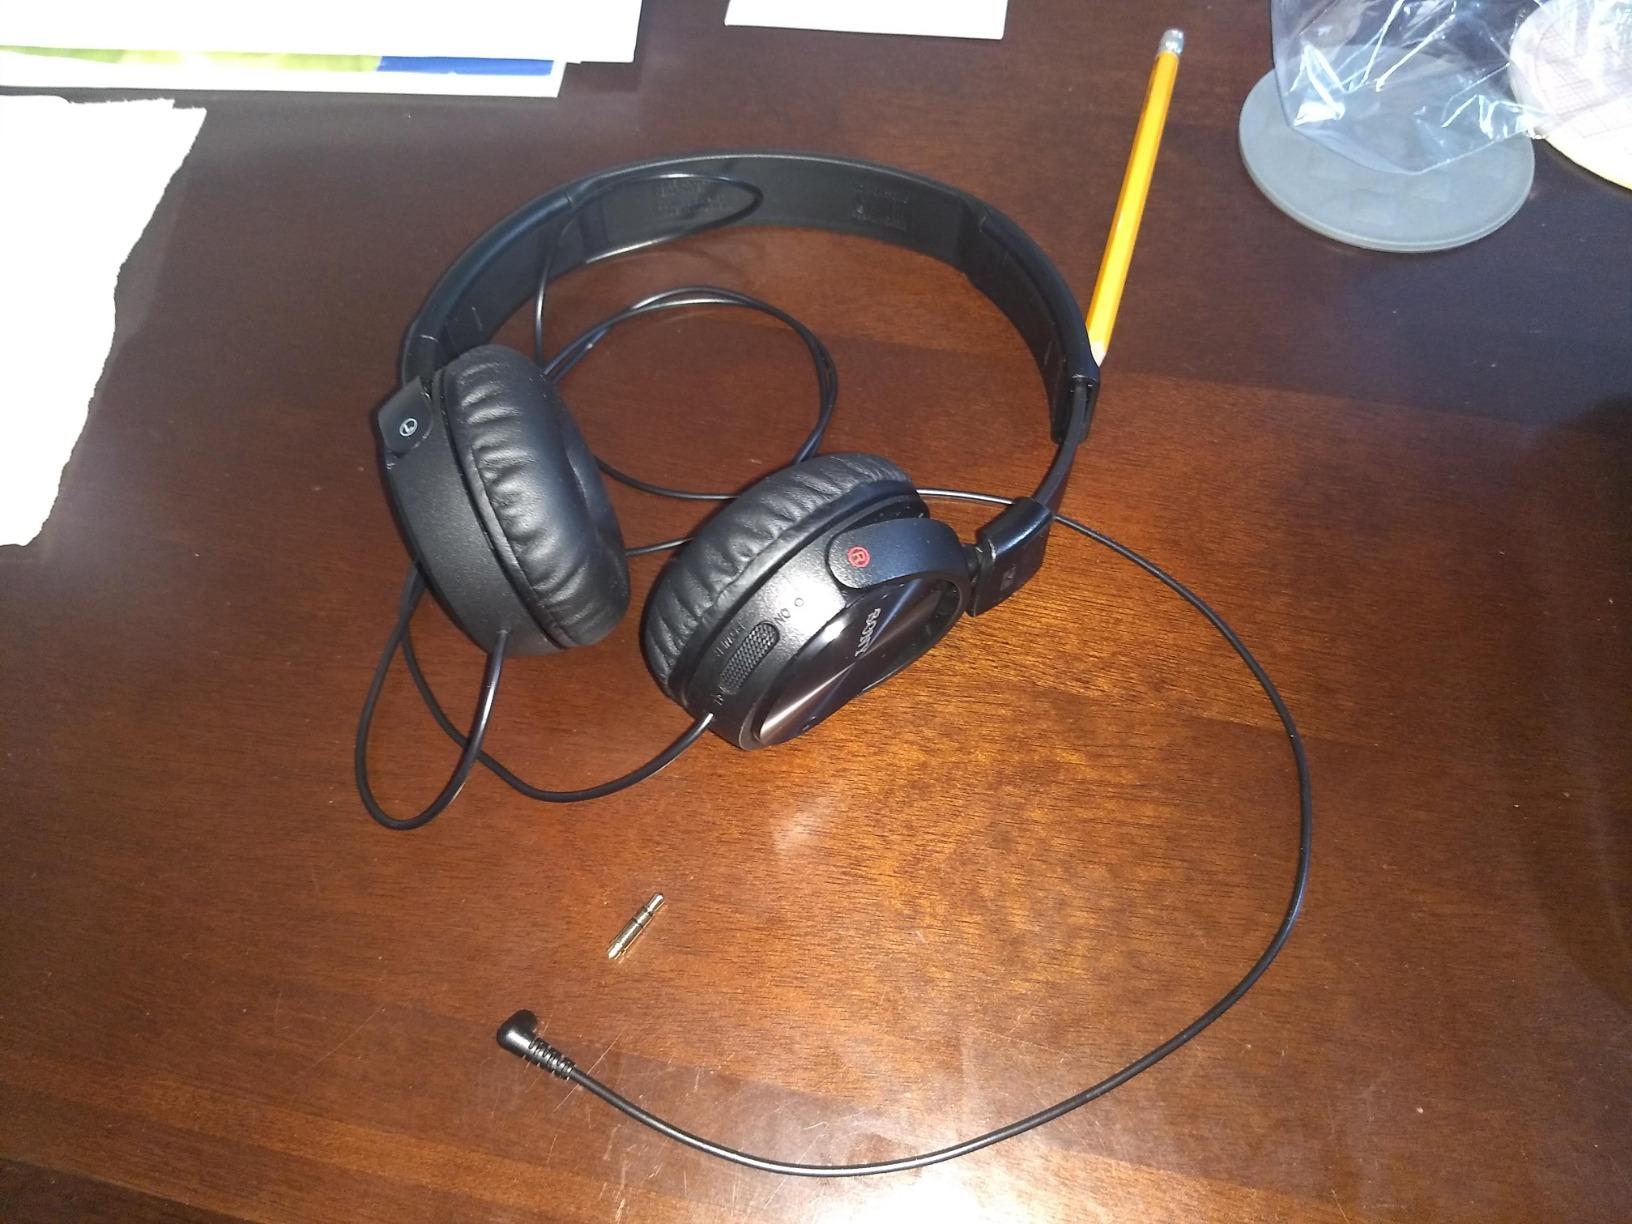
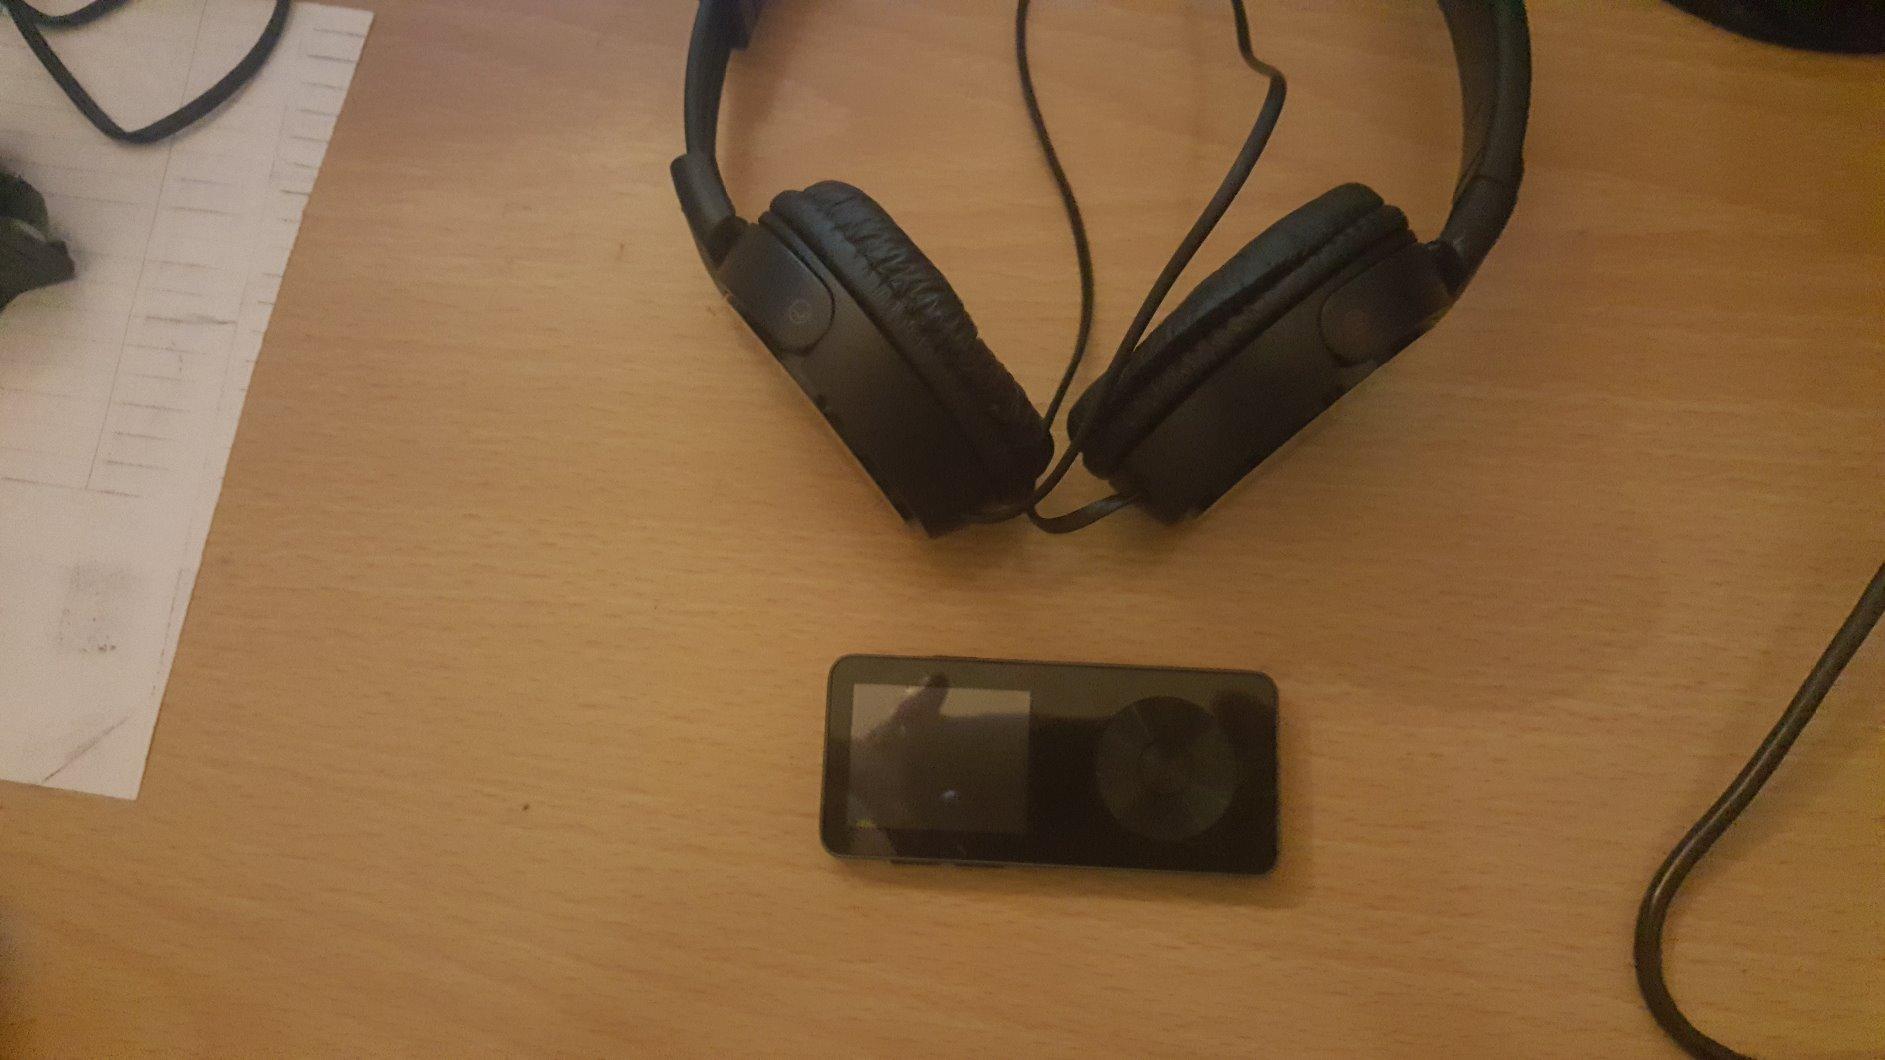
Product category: headphones
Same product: yes